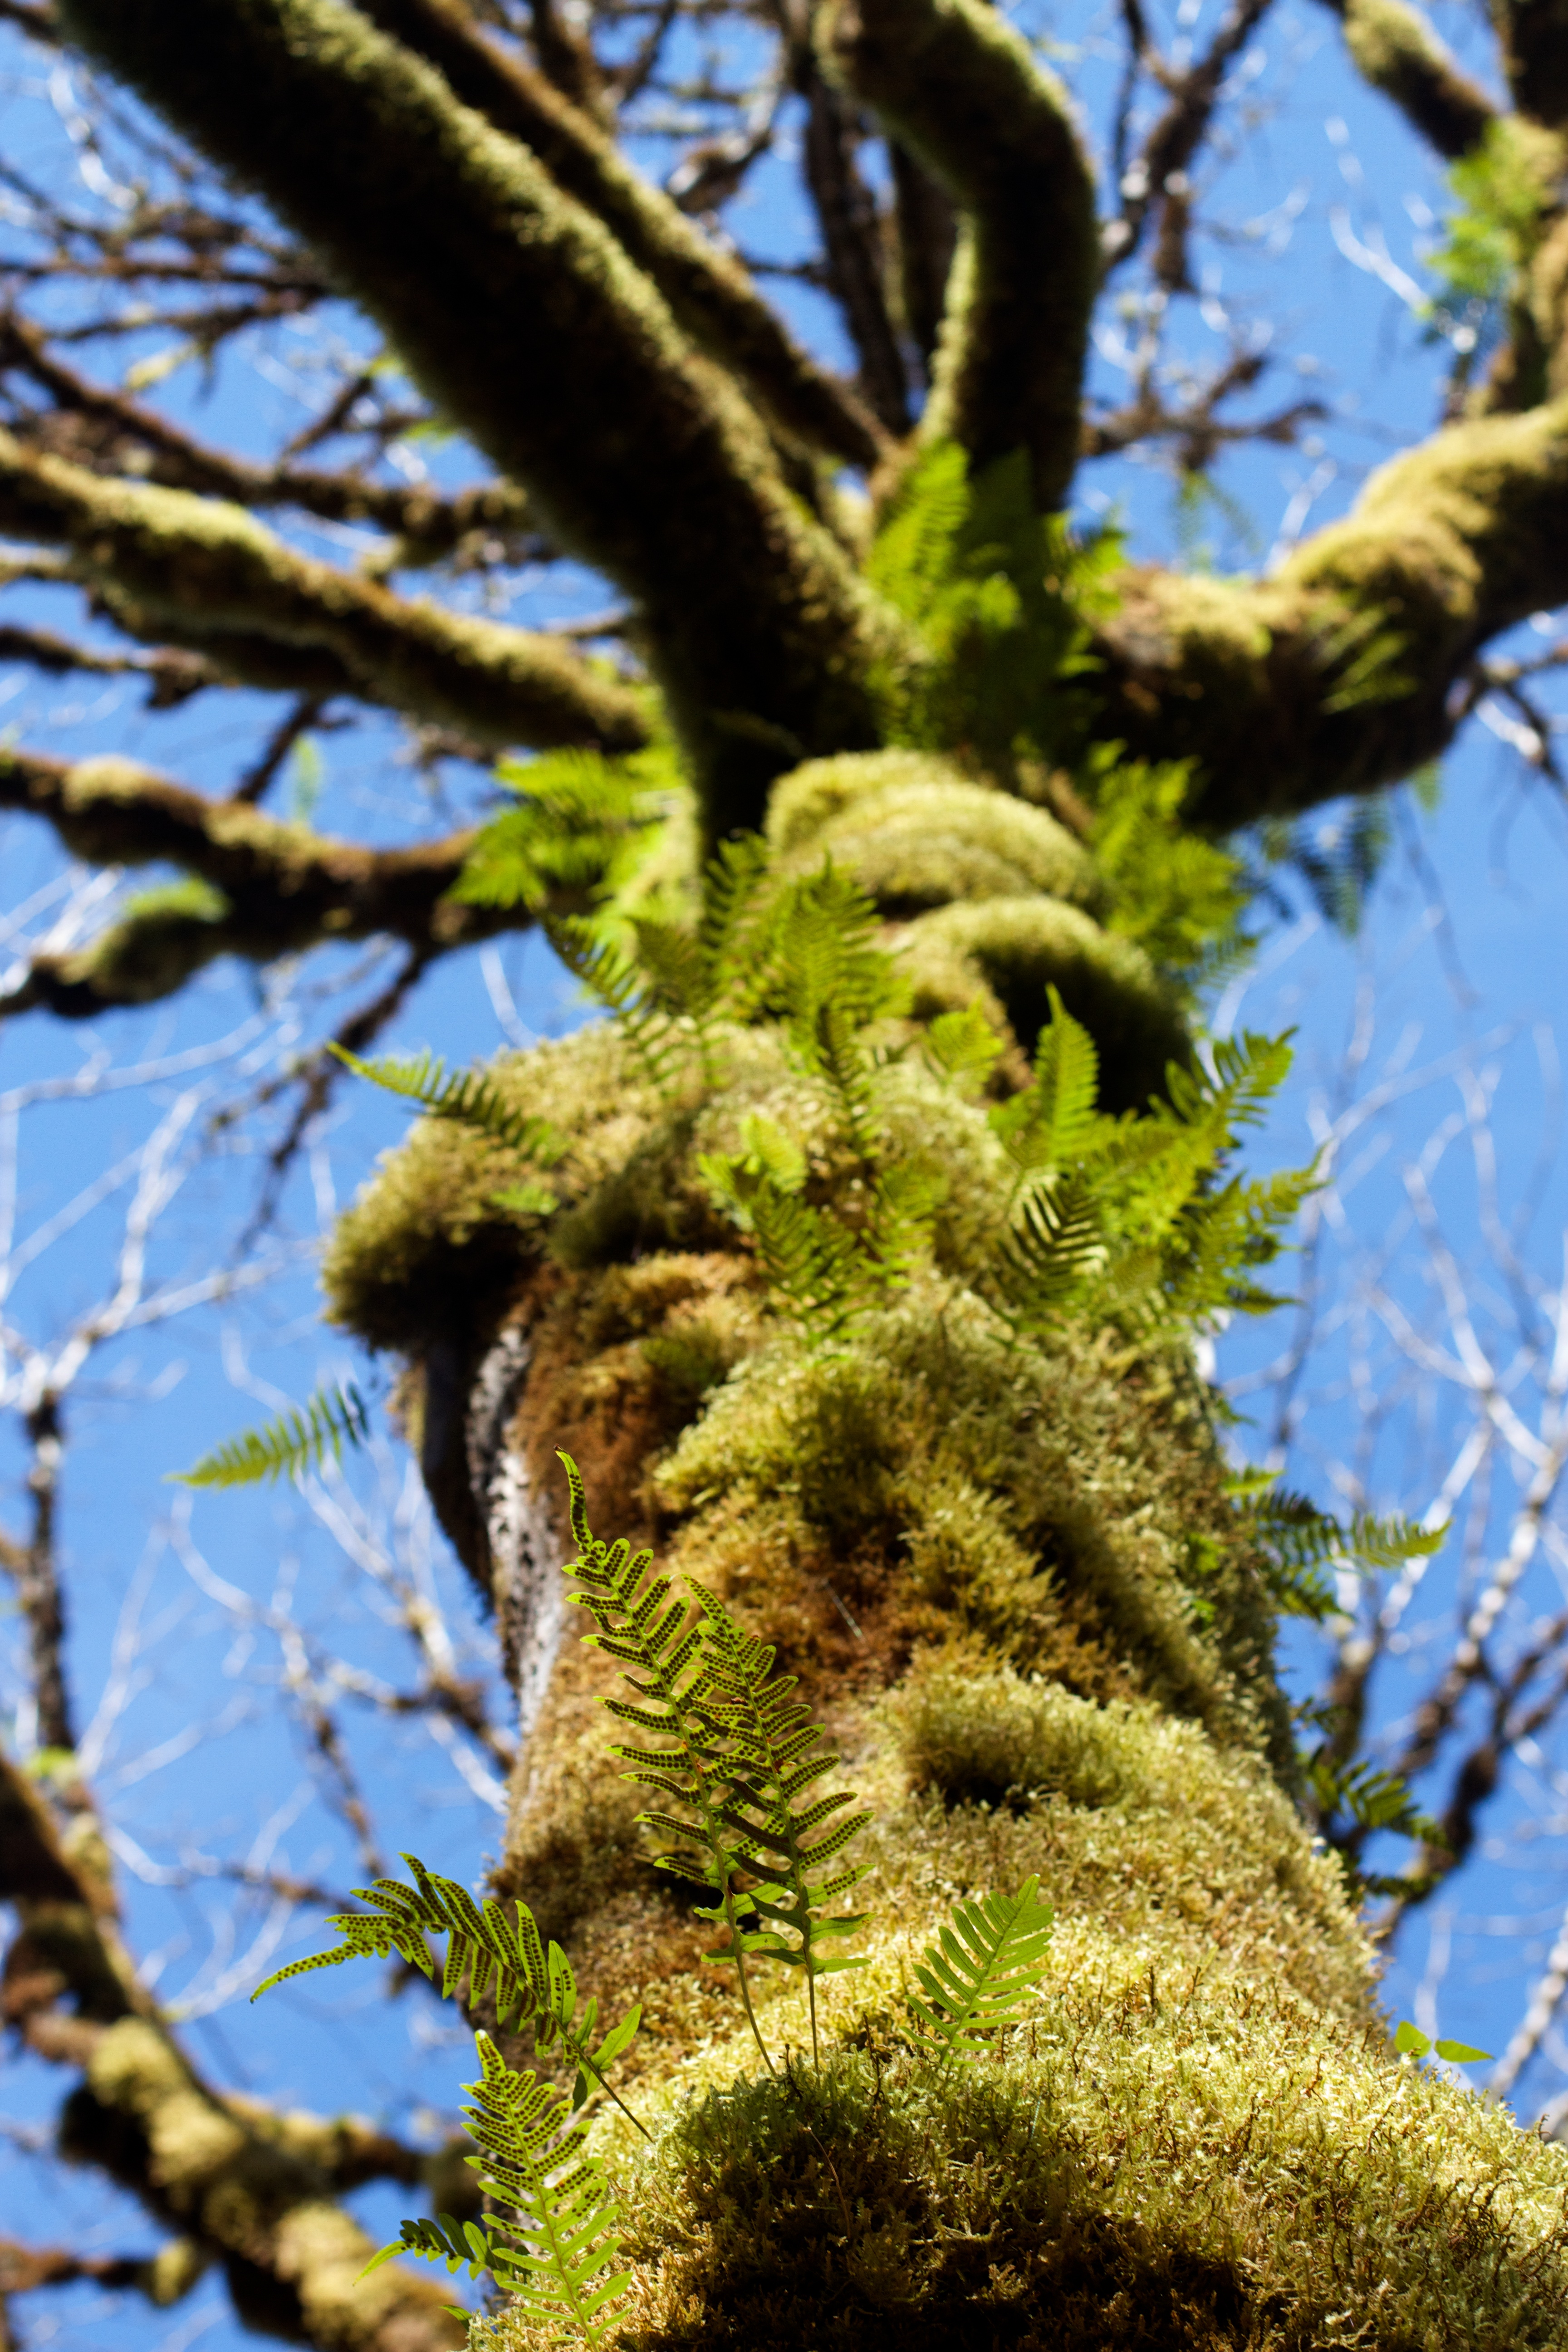
tree, nature, forest, branch, plant, leaf, flower, trunk, green, autumn, botany, garden, flora, spruce, woody plant, land plant